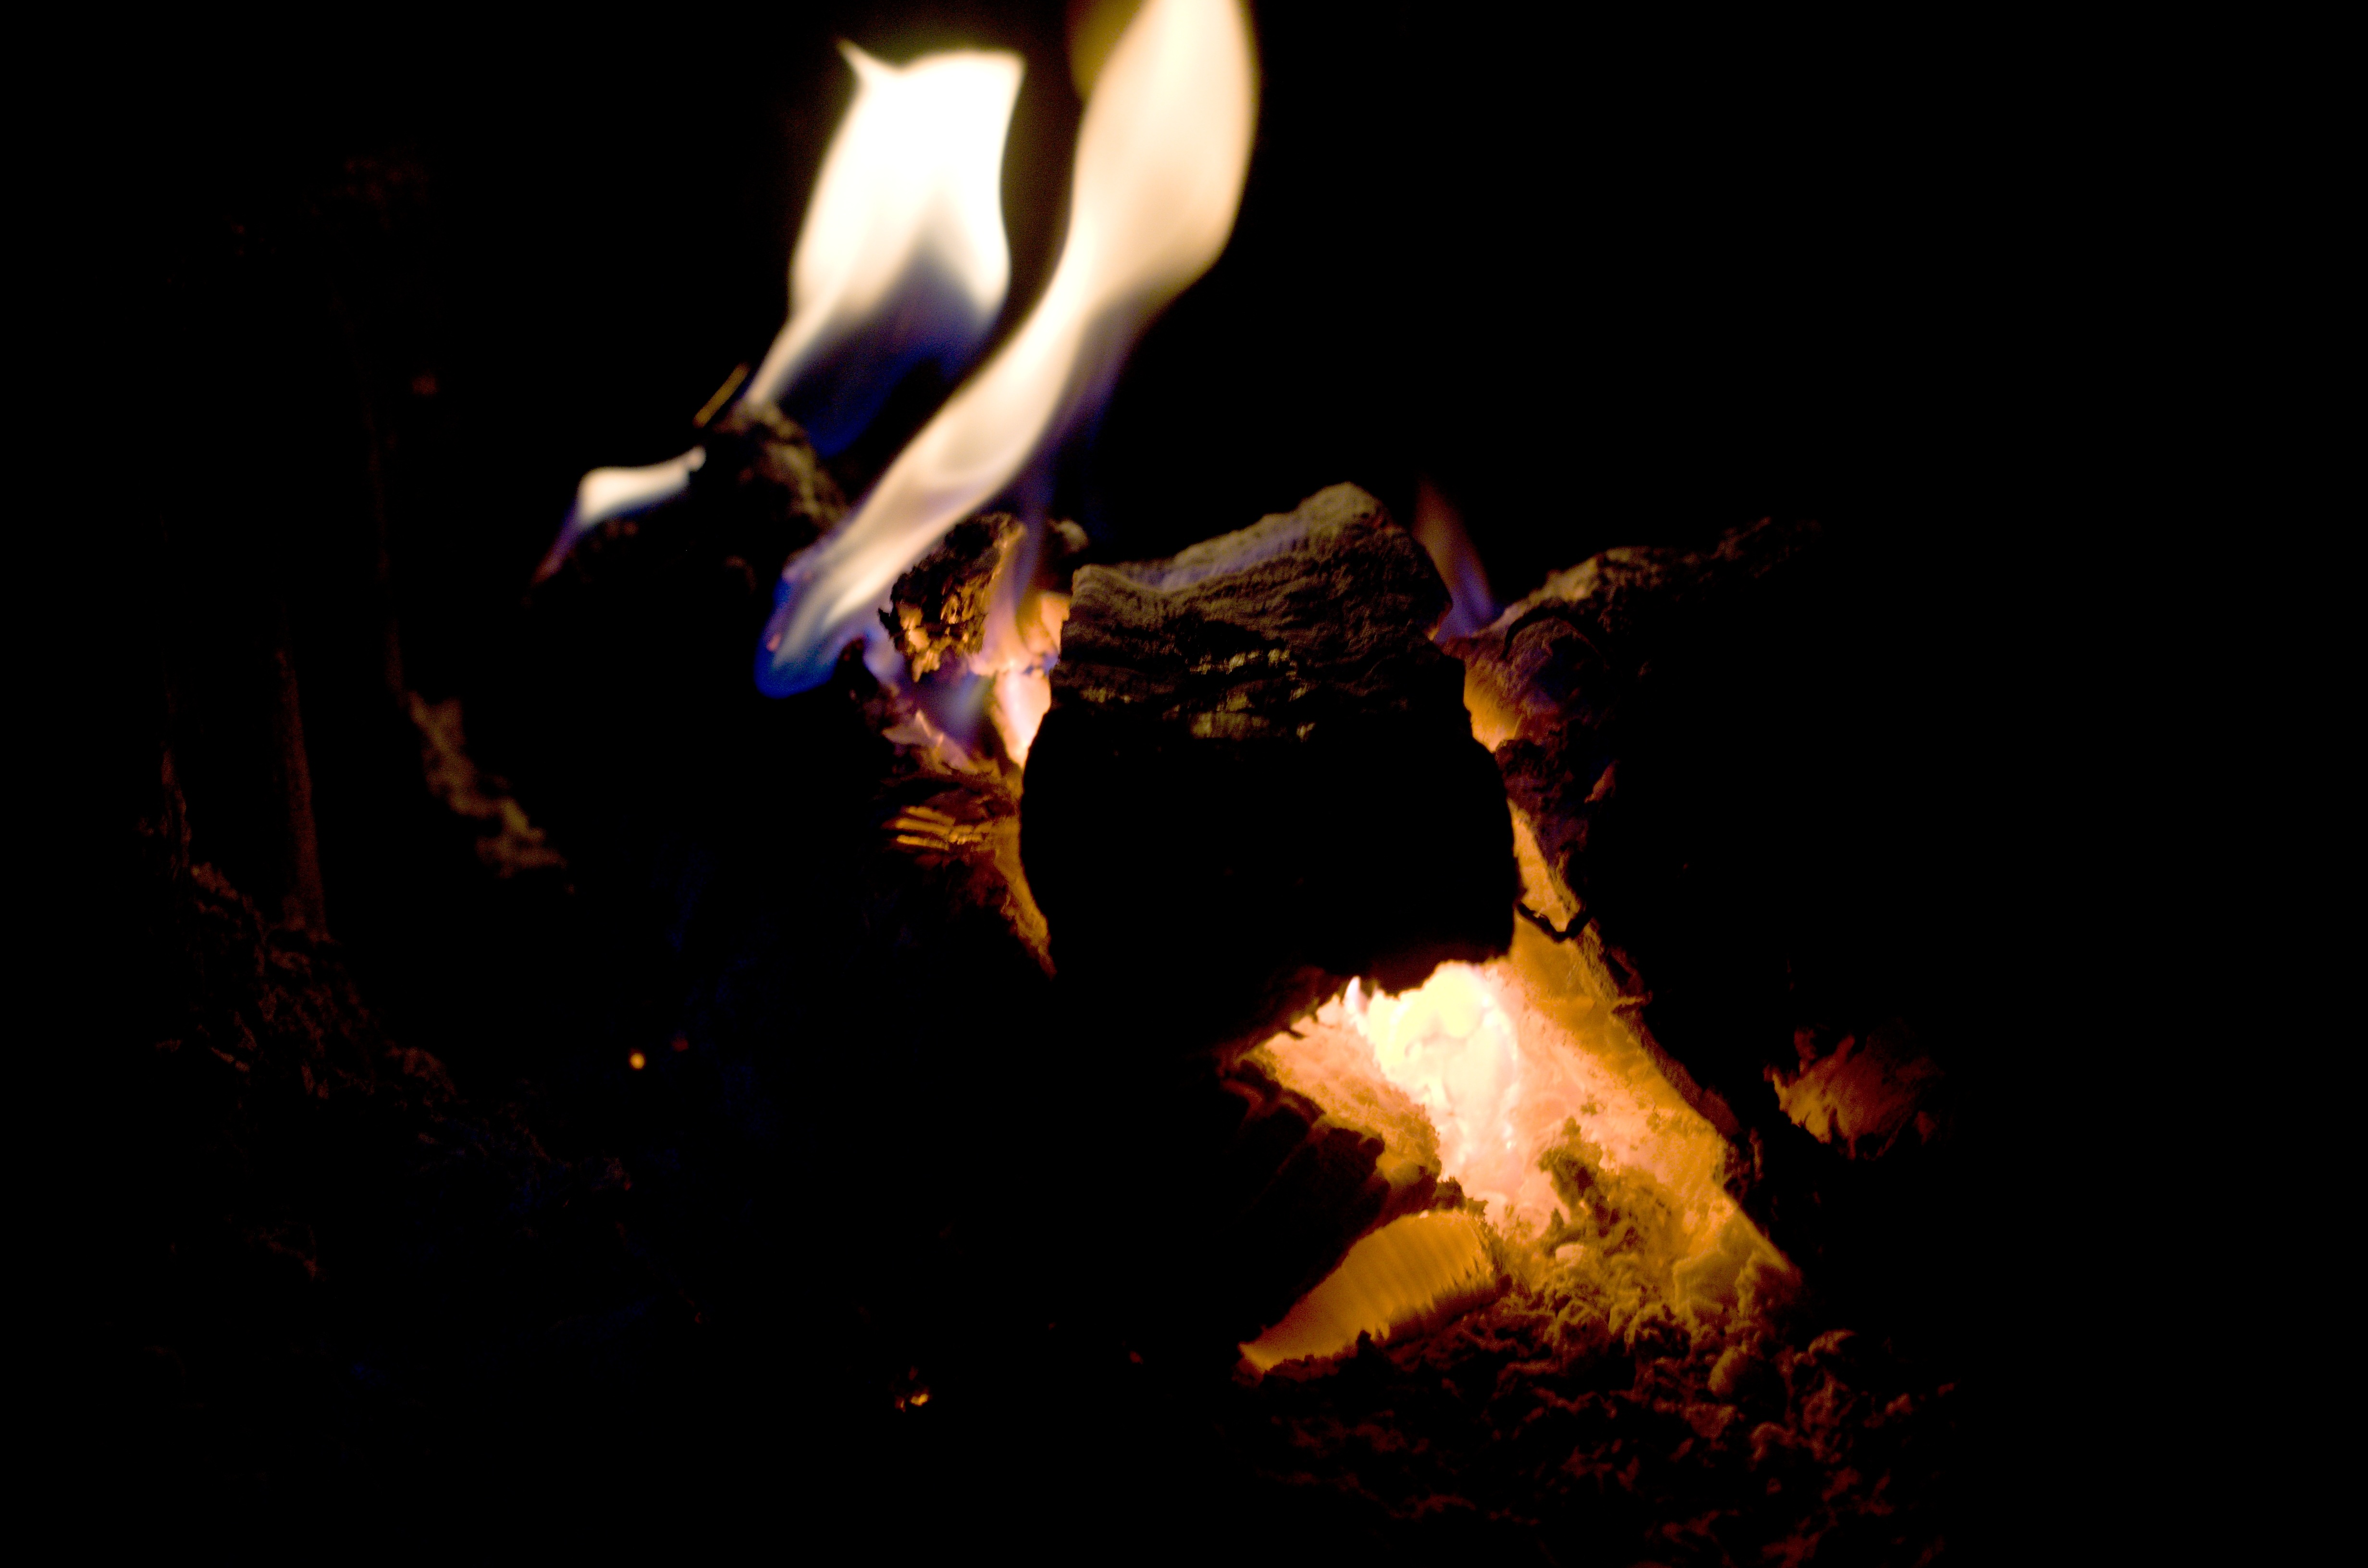
night, flame, fire, darkness, campfire, bonfire, burn, performance art, wood fire, performing arts, poi, geological phenomenon